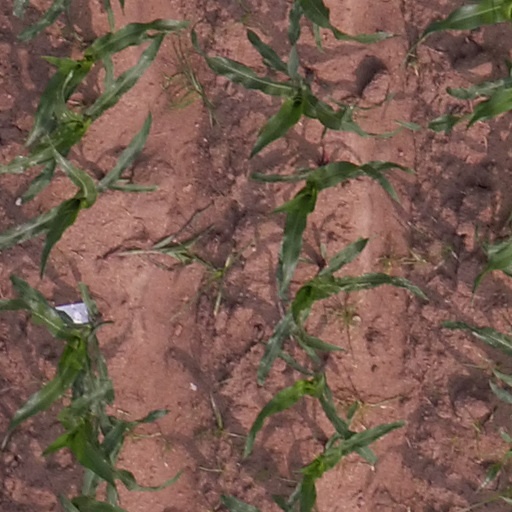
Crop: maize; corn